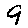
Label: 9